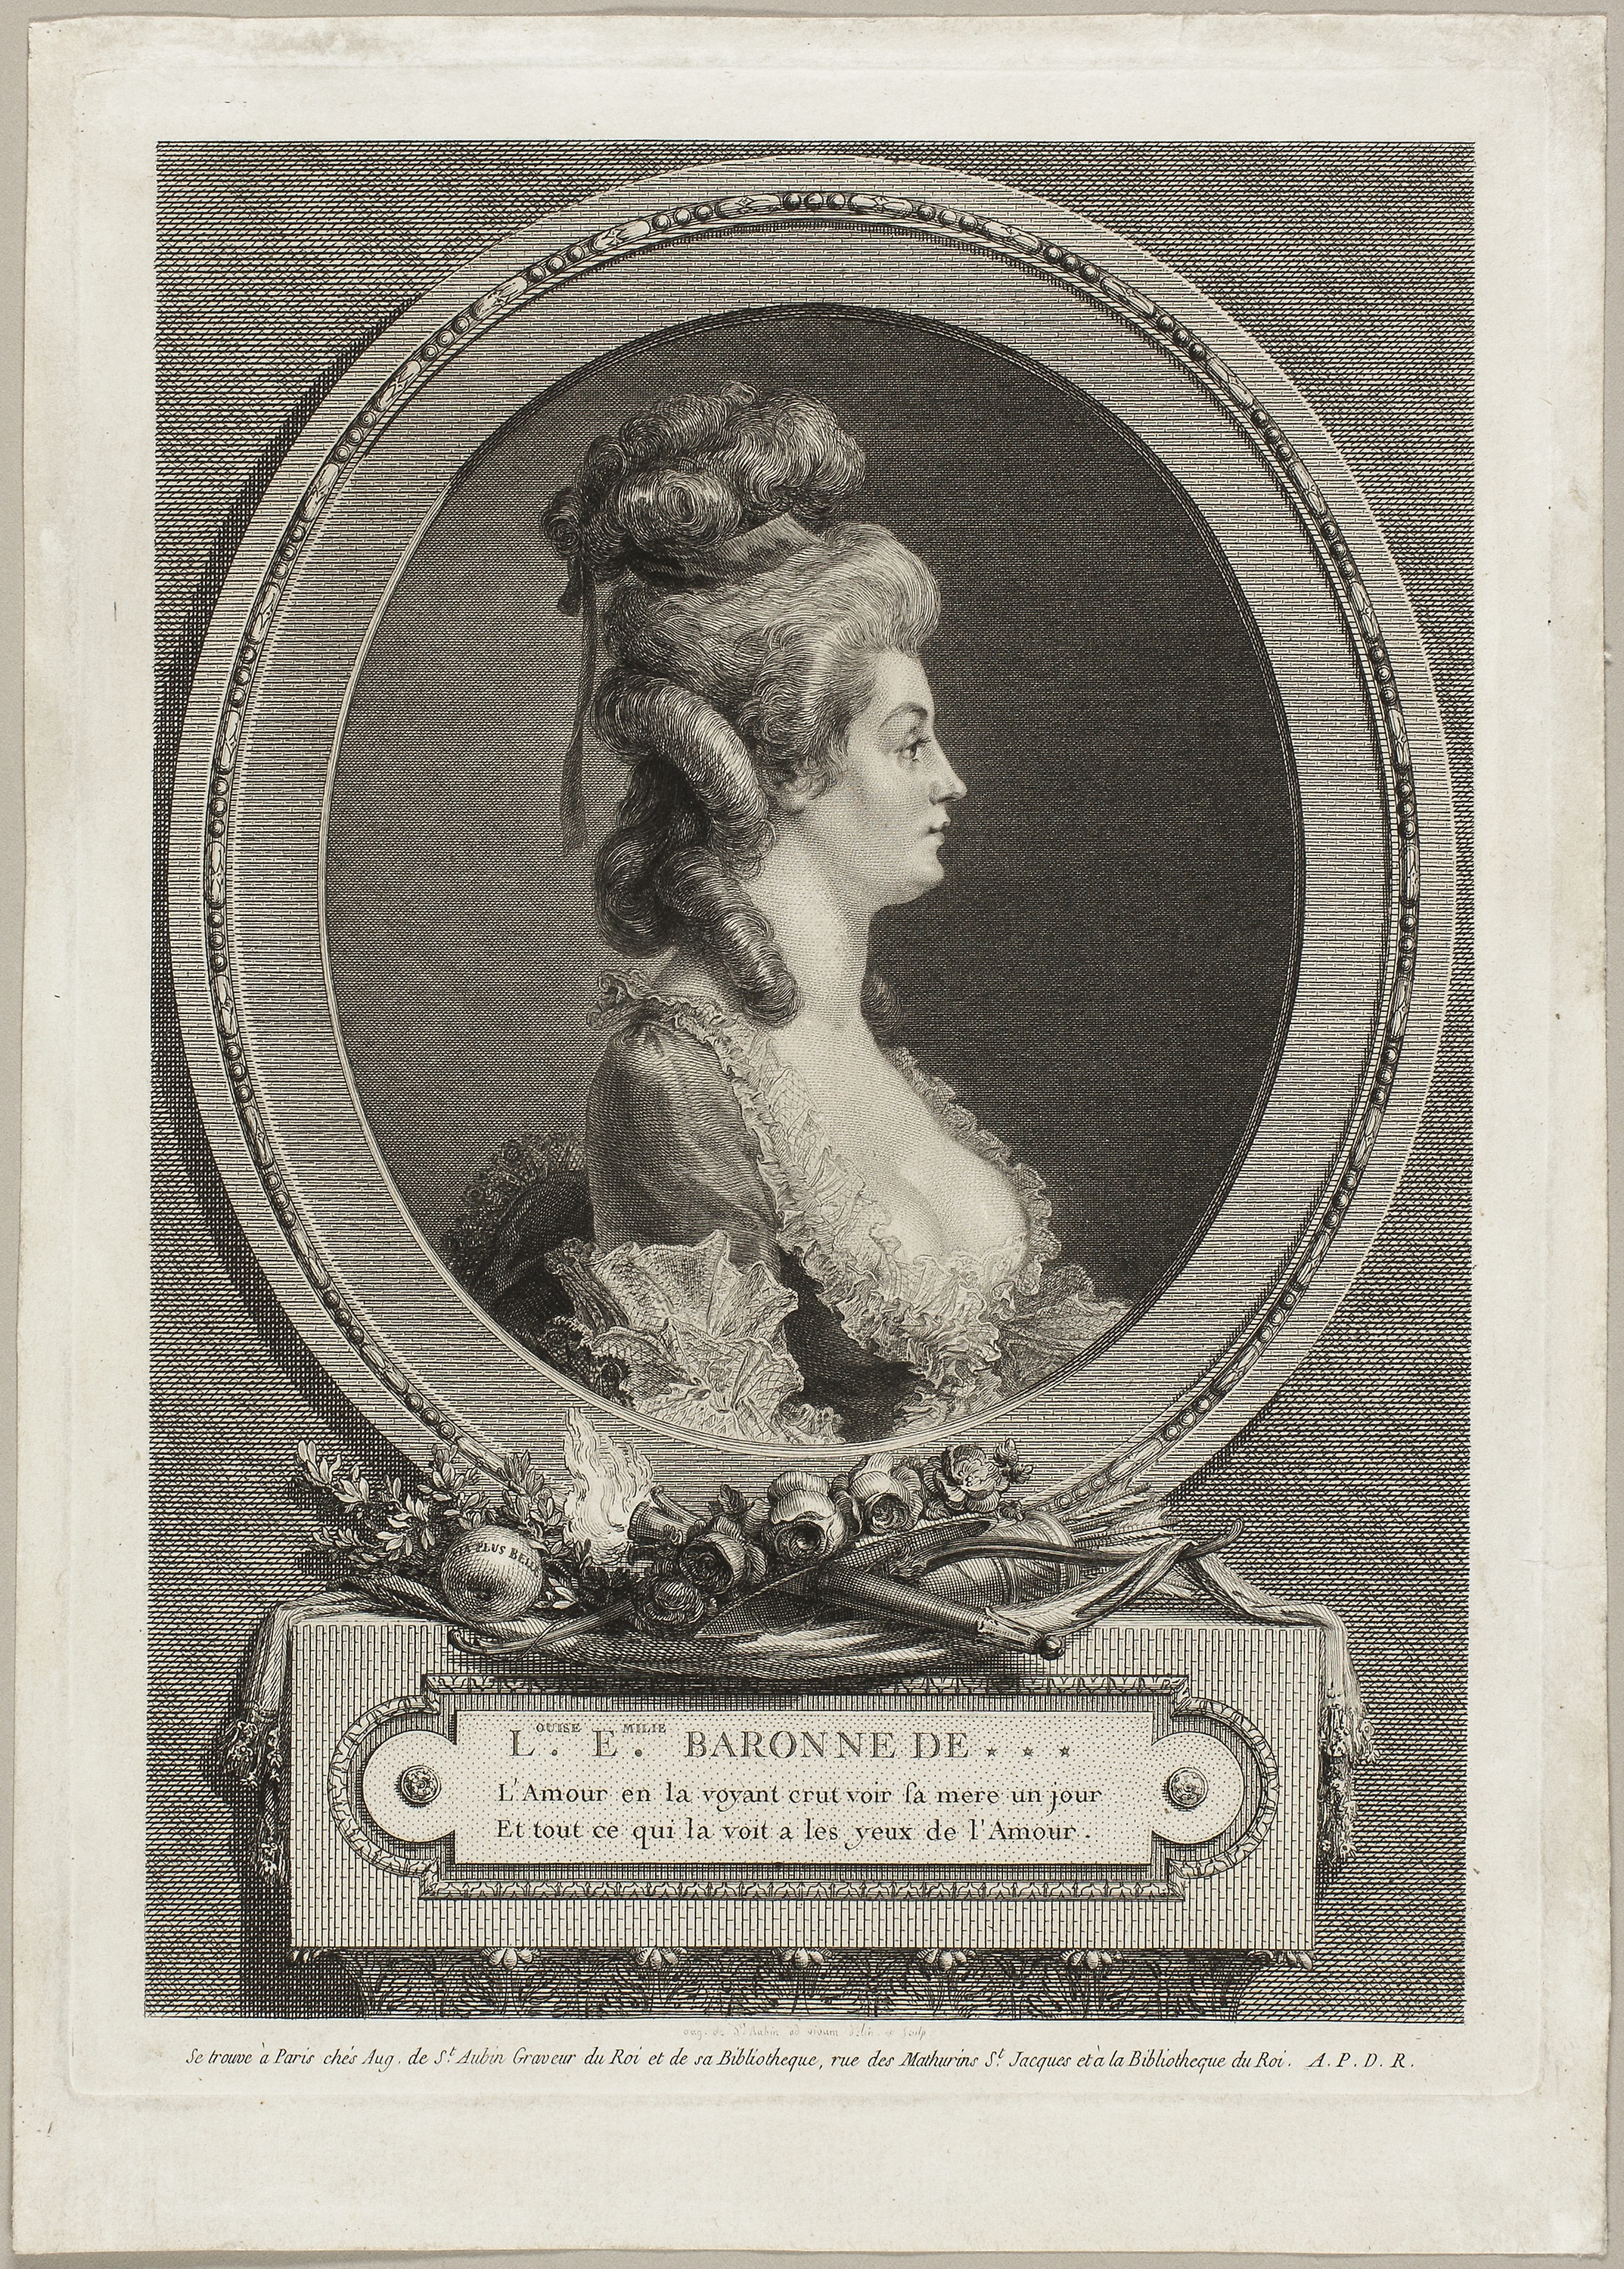
photograph, history, picture frame, vintage clothing, art, portrait, stone carving, ancient history, arch, black and white, stock photography